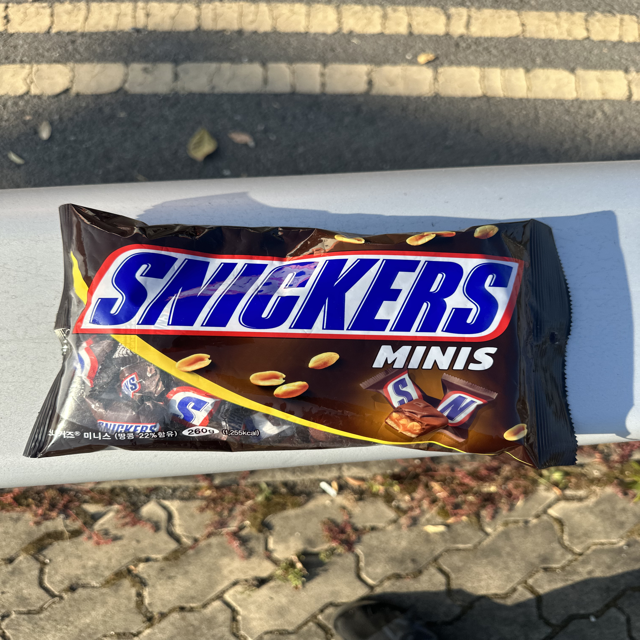
Label: plastics